Describe the emotion expressed in this image:  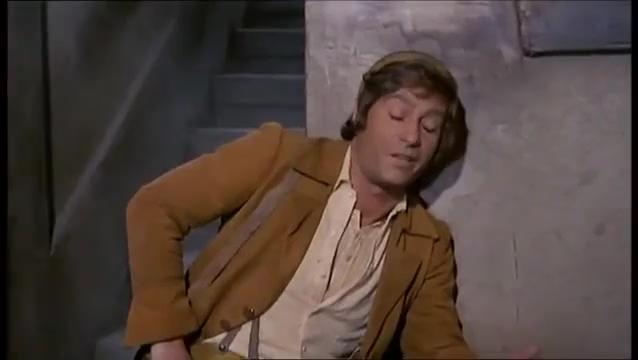
This person displays Suffering, valence and arousal with low intensity.